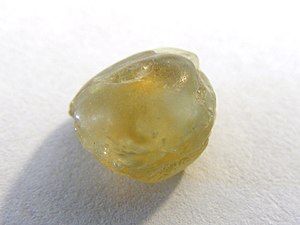
Safir / Naturlige safirer
En rå/upoleret gul safir fundet i Spokane Sapphire Mine i nærheden af Helena, Montana.
En safir er et mineral, der ofte anvendes som smykkesten. En safir er en gennemsigtig ikke-rød varietet af mineralet korund, som er en aluminiumoxid. Rødt korund kaldes rubin. Blå er den kostbareste farve safirer, men de findes naturligt i mange farvevarianter. Spormængder af grundstofferne jern, titan og krom giver blå, hvide, gule, pink, lilla, orange og grønne farver.